Riding Mountain National Park

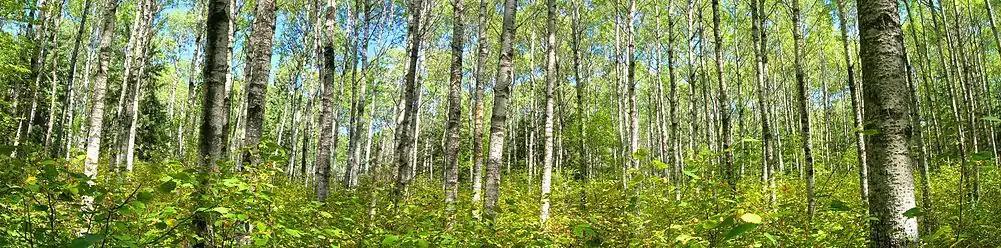
A panorama of poplars on the Loon Island trail in Riding Mountain National Park.

The climate in the Riding Mountain region is similar to that of other regions of southwestern Manitoba. Under the Köppen classification it has a continental climate. It includes grasslands, upland boreal and eastern deciduous forest ecosystems. The park has hot summers and cold winters, with annual rainfall ranging from 40.6 to 50.8 cm. Around 80 percent of rainfall occurs between the months of April and October, with June being the wettest month of the year. The increased precipitation during the summer months is due to the large number of lakes and wetlands within the region as well as turbulence caused by the surrounding Manitoba escarpment. During the winter at an elevation of about 732 meters the mean snowfall is 127 centimetres. At a lower altitude of about 335 meters the snowfall drops to 25.4 centimetres. The town site Wasagaming has an average July temperature of 16.5 °C and an average January temperature of -19.7 °C. In general there is a lower amount of humid days within the park than in the surrounding prairie region. Wasagaming has lighter winds than the rest of the park due to the surrounding forest cover.